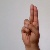
The image shows a hand gesture representing the letter 'U' in Indian Sign Language.